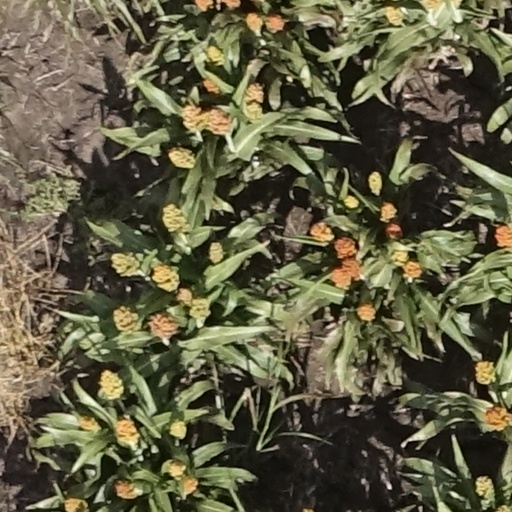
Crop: sorghum